The Heart of Juliet Jones

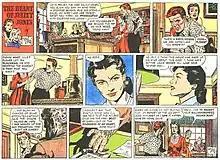
Stan Drake's "The Heart of Juliet Jones"

The Heart of Juliet Jones is an American comic strip series created by Elliott Caplin and drawn by Stan Drake, beginning on March 9, 1953. The strip was distributed by King Features Syndicate.